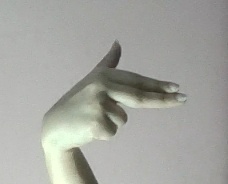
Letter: ghain